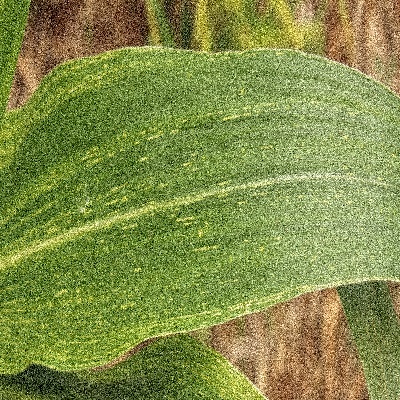
Label: Corn_(Maize)___Maize_Streak_Virus